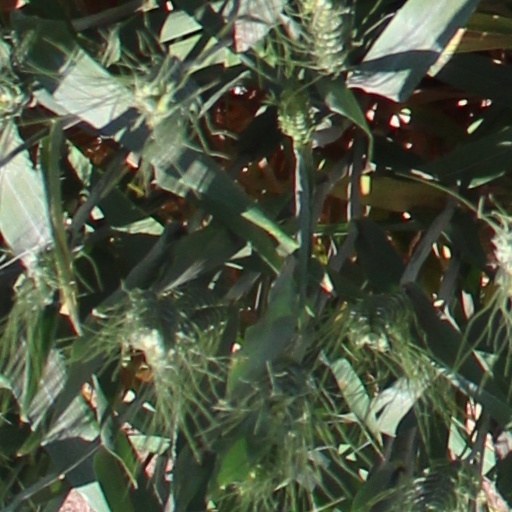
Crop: wheat